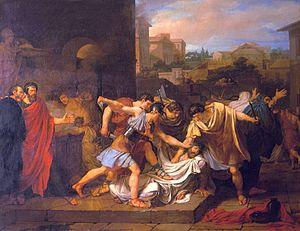
La mort de Tatius de Jacques Réattu